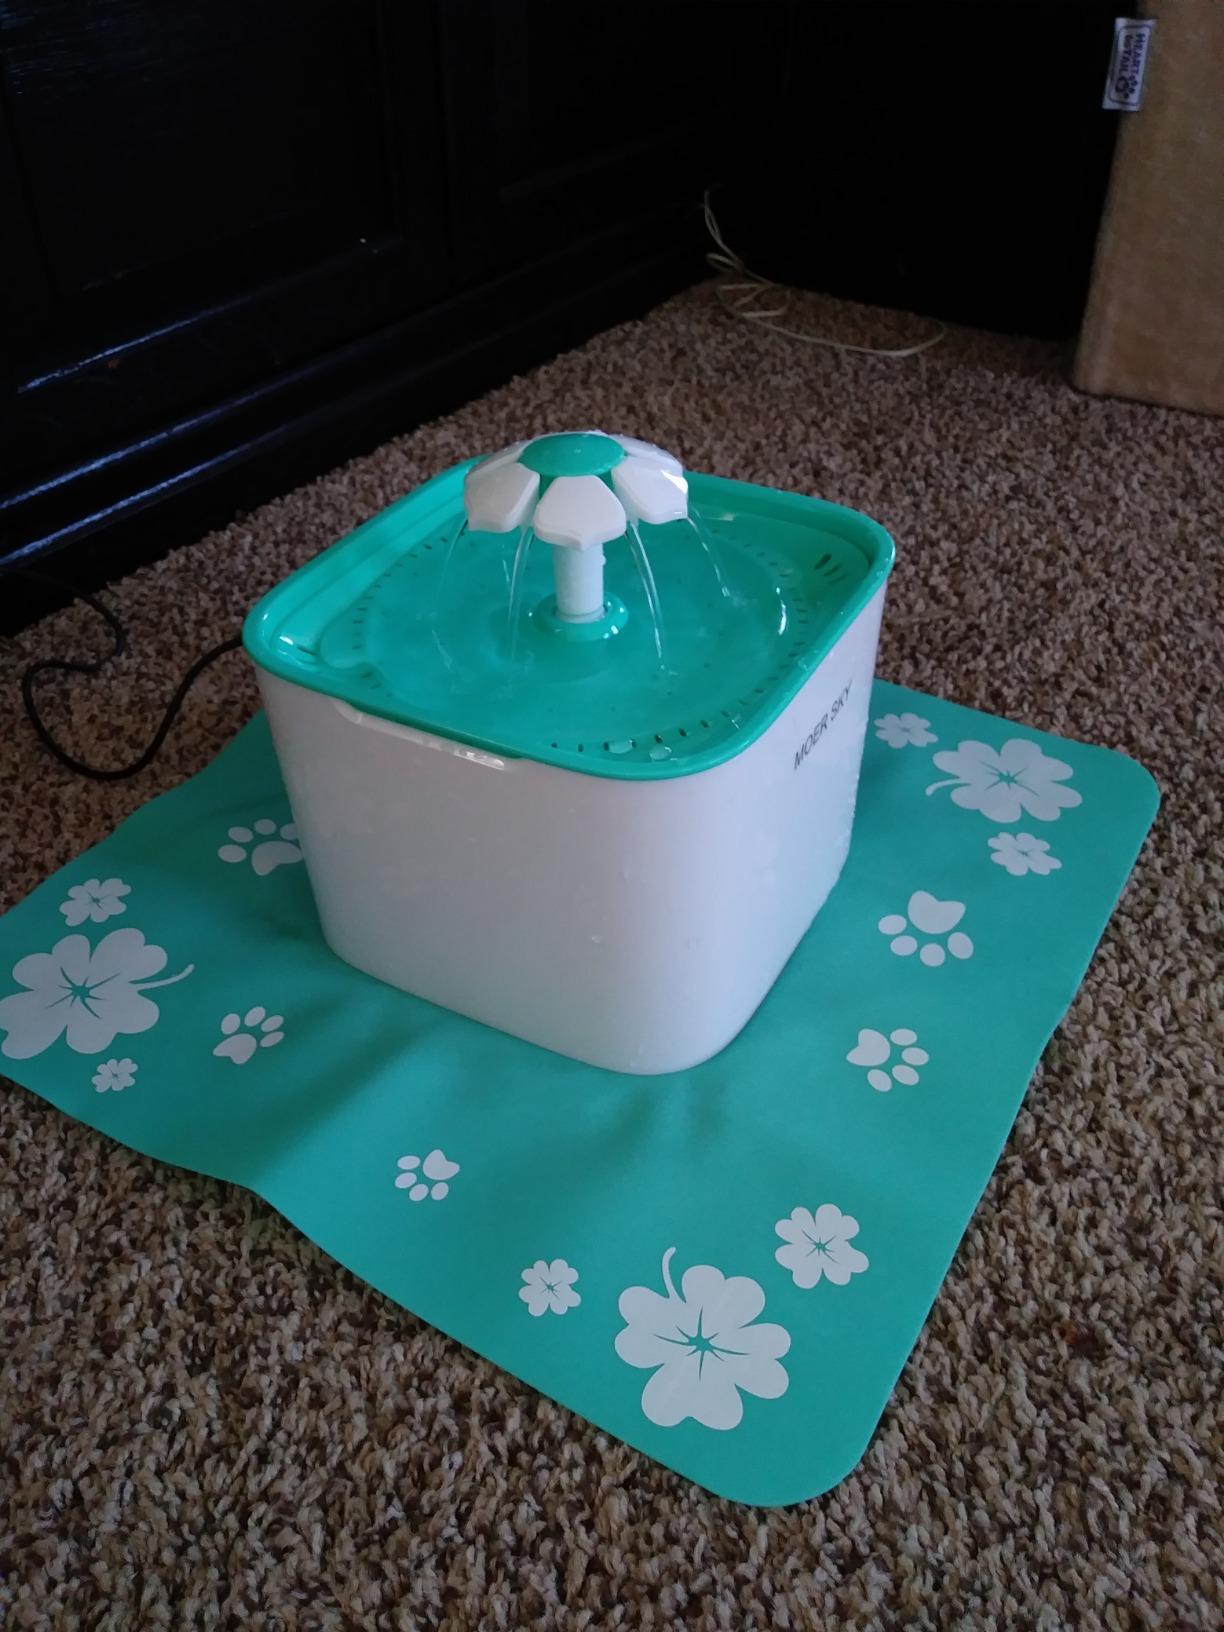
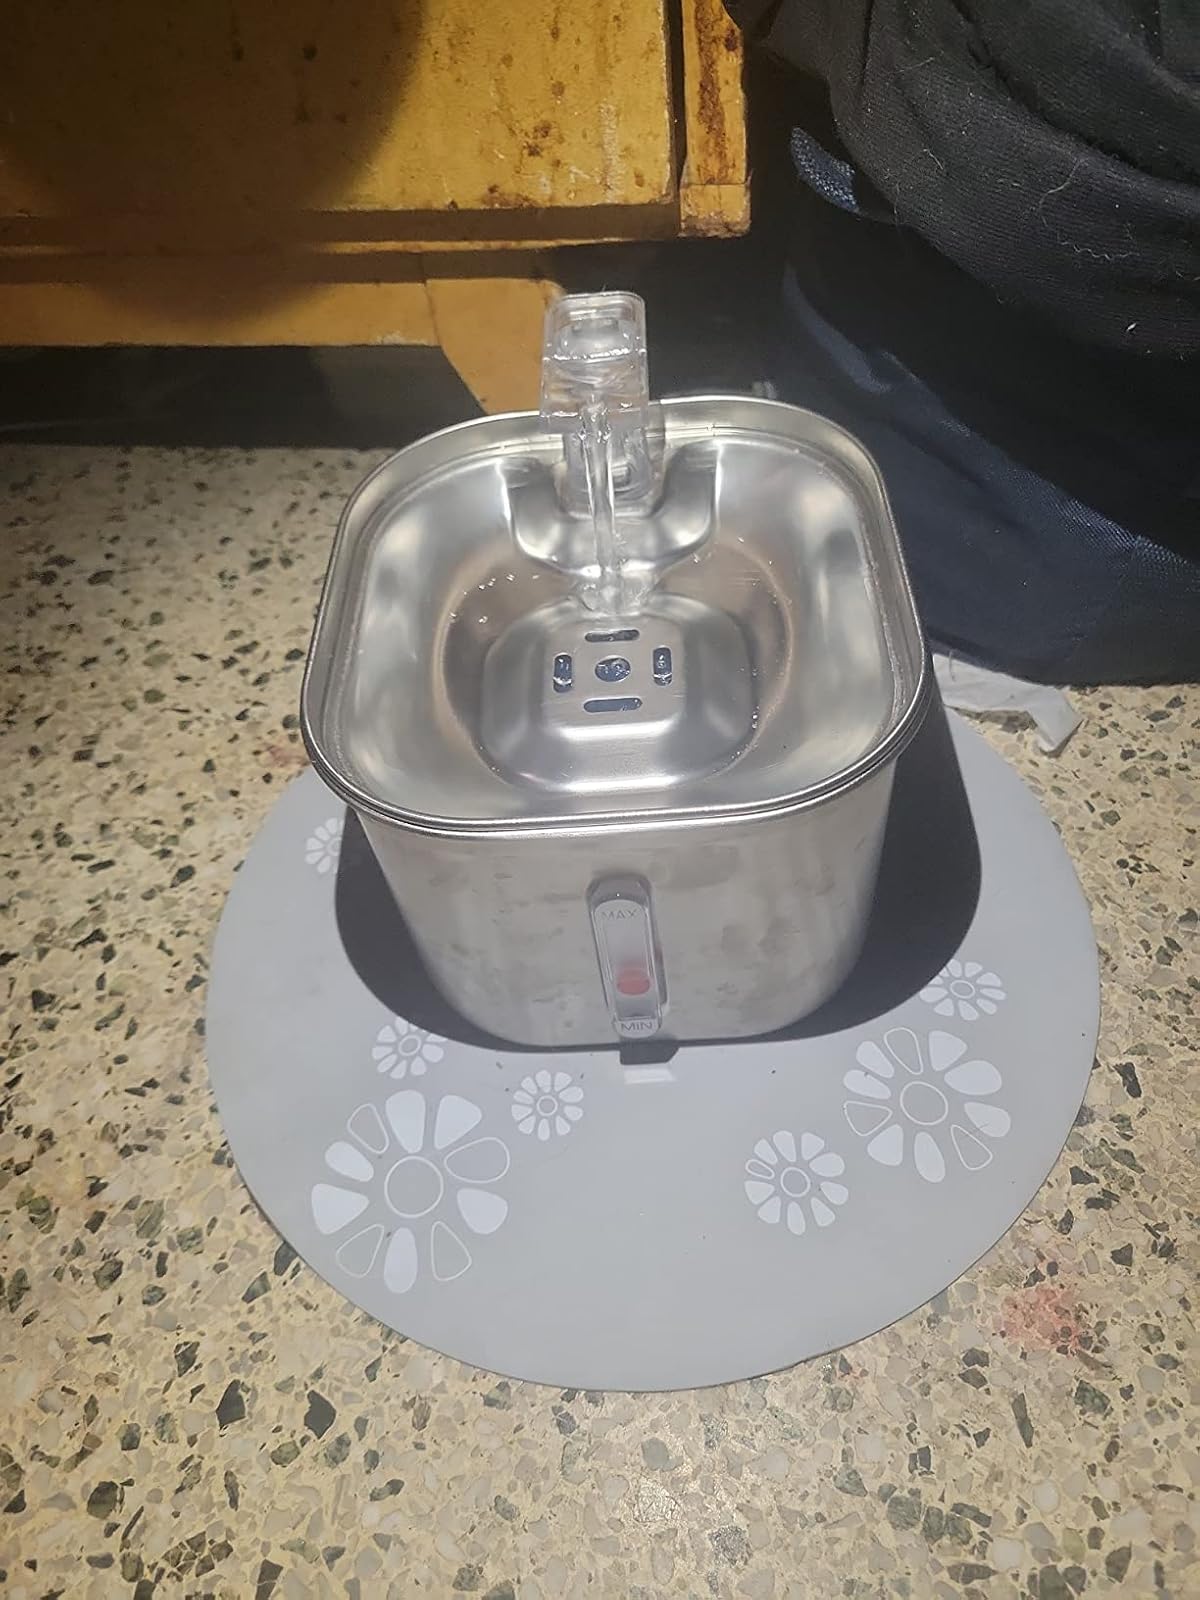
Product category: items_bowl
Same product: no